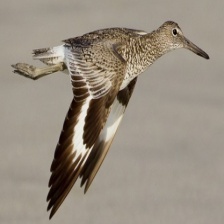
Species: SORA
Scientific name: PORZANA CAROLINA
ImageNet parent category: european_gallinule